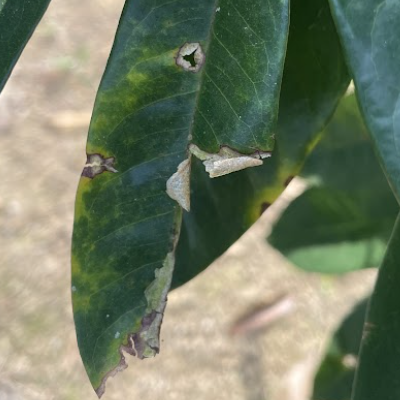
Label: Leaf_Blight